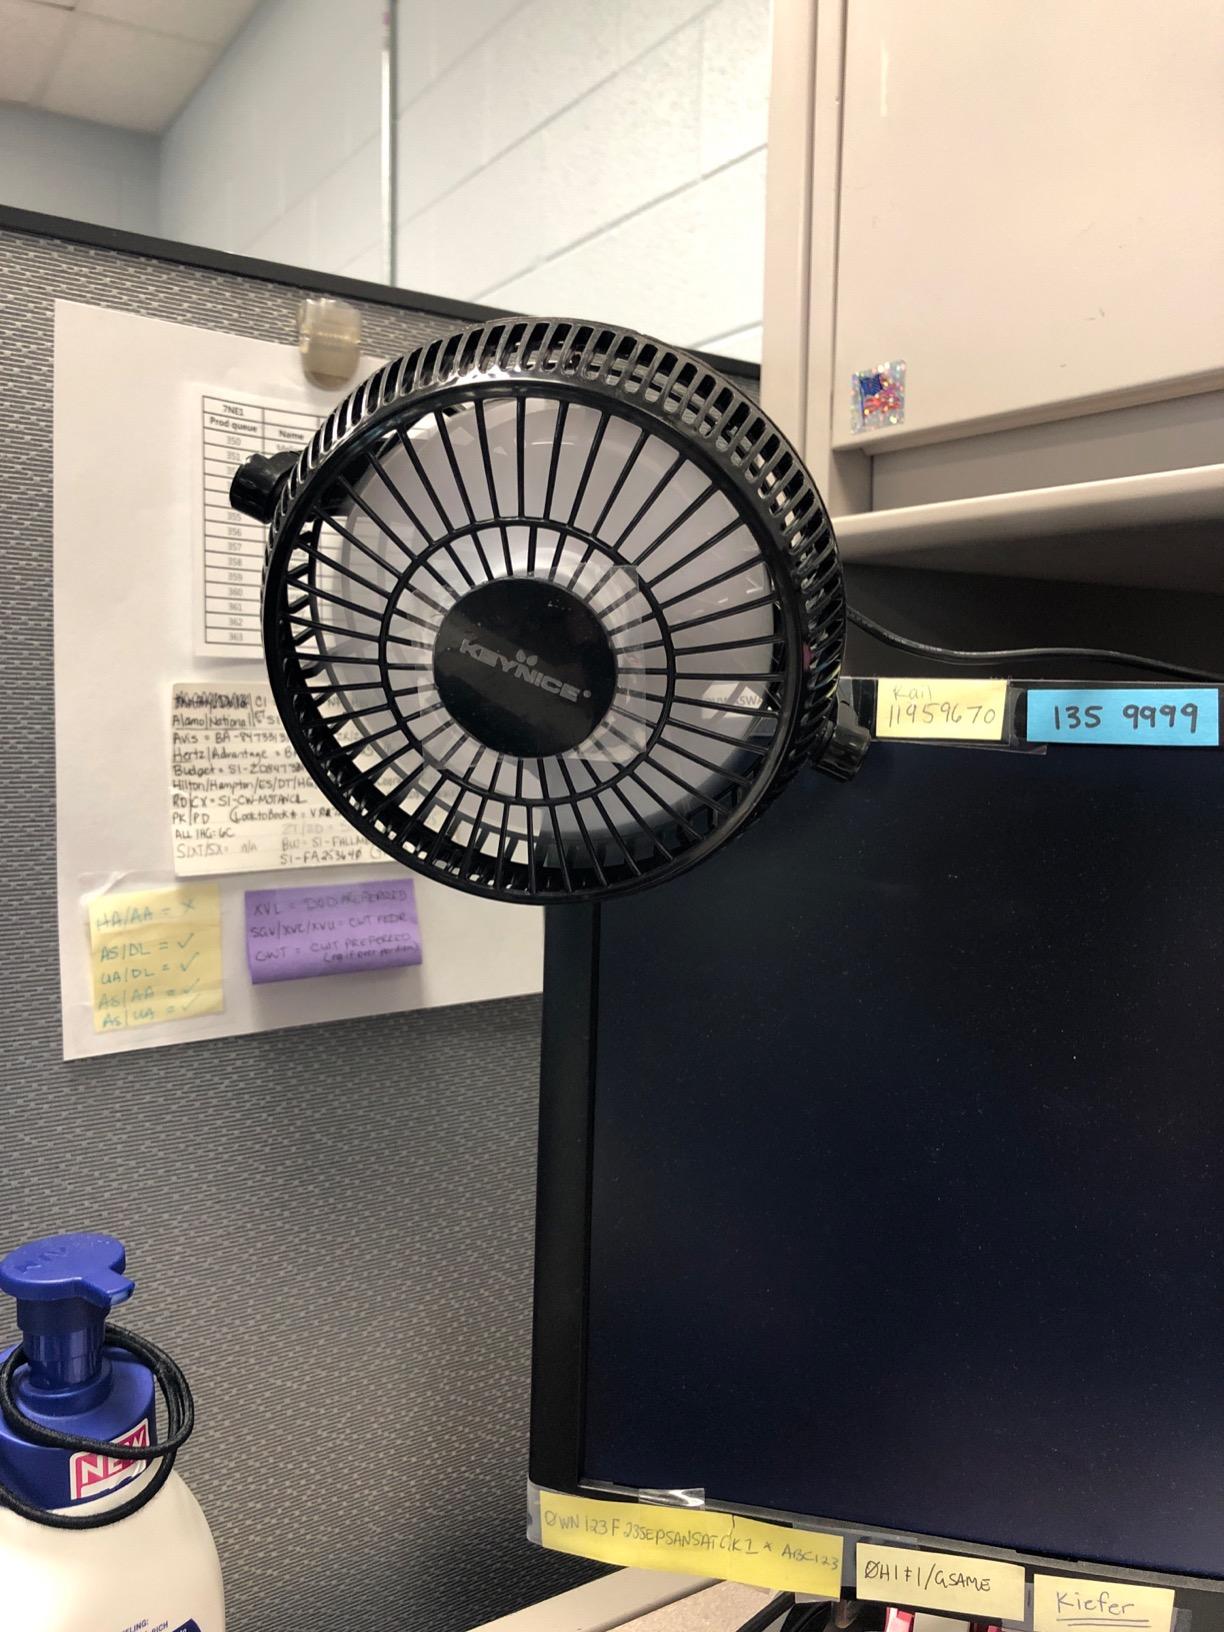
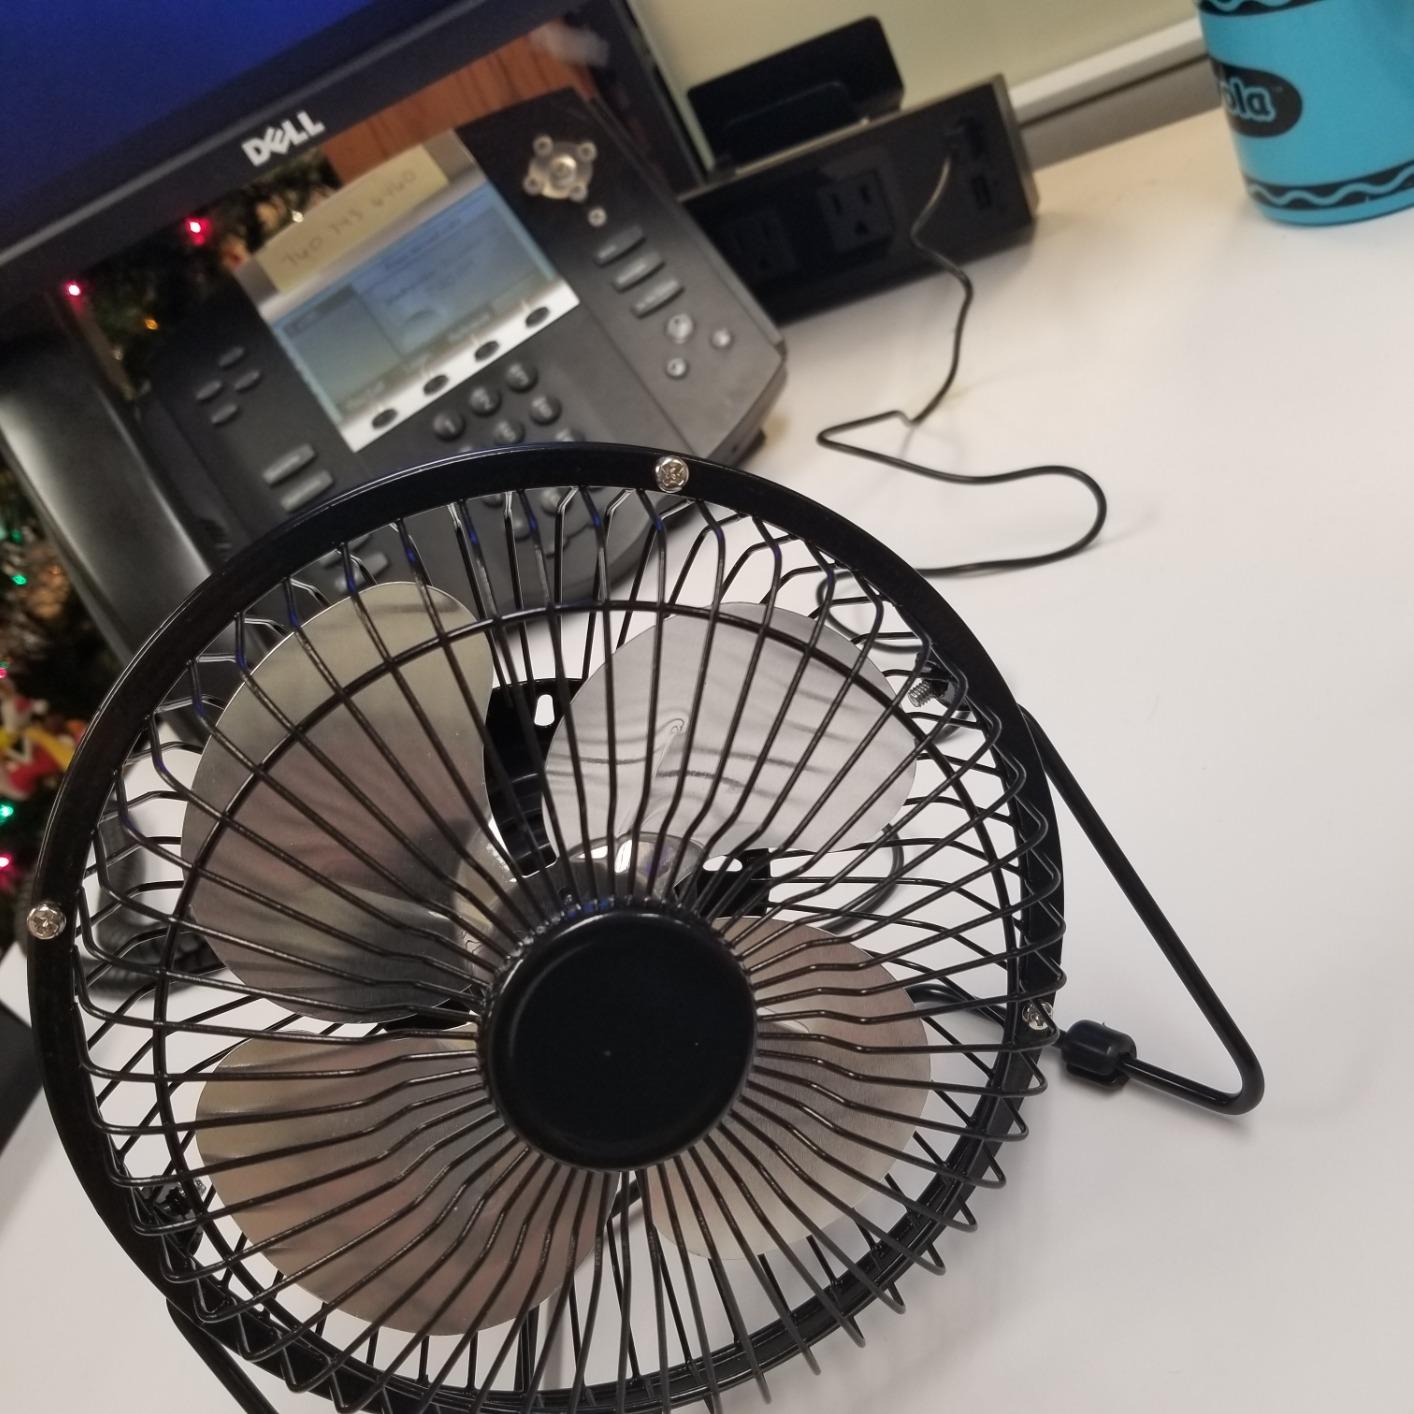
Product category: fan
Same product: no